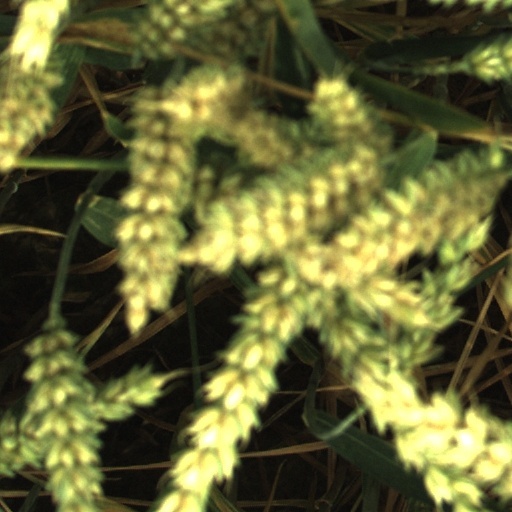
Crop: wheat